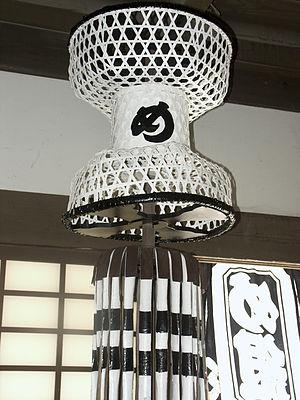
Les incendies à Edo ont lieu dans l'ancienne capitale du Japon Edo, à présent Tokyo, durant l'époque d'Edo. La ville d'Edo est caractérisée par de fréquents grands incendies comme le dit l'expression « les incendies et les disputes sont les fleurs d'Edo ». Même dans les temps modernes, le vieil Edo reste encore dans les mémoires comme la « ville des incendies ». La ville a cette particularité qui la distingue du reste du monde d'être composée de vastes zones urbaines régulièrement rasées par le feu. Les grands feux d'Edo sont comparés aux dieux chinois du feu Shukuyū et Kairoku et aussi plaisamment décrits comme des « feuilles d'automne ».
Un matoi est un objet utilisé par les pompiers au cours de l'époque d'Edo au Japon pour informer les gens d'un incendie à proximité ou à l'intérieur d'un bâtiment.